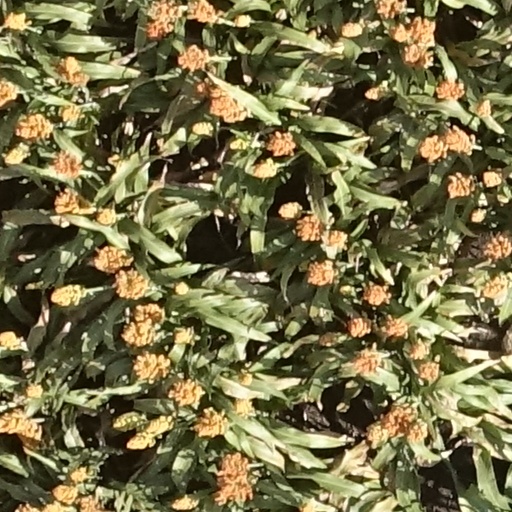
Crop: sorghum